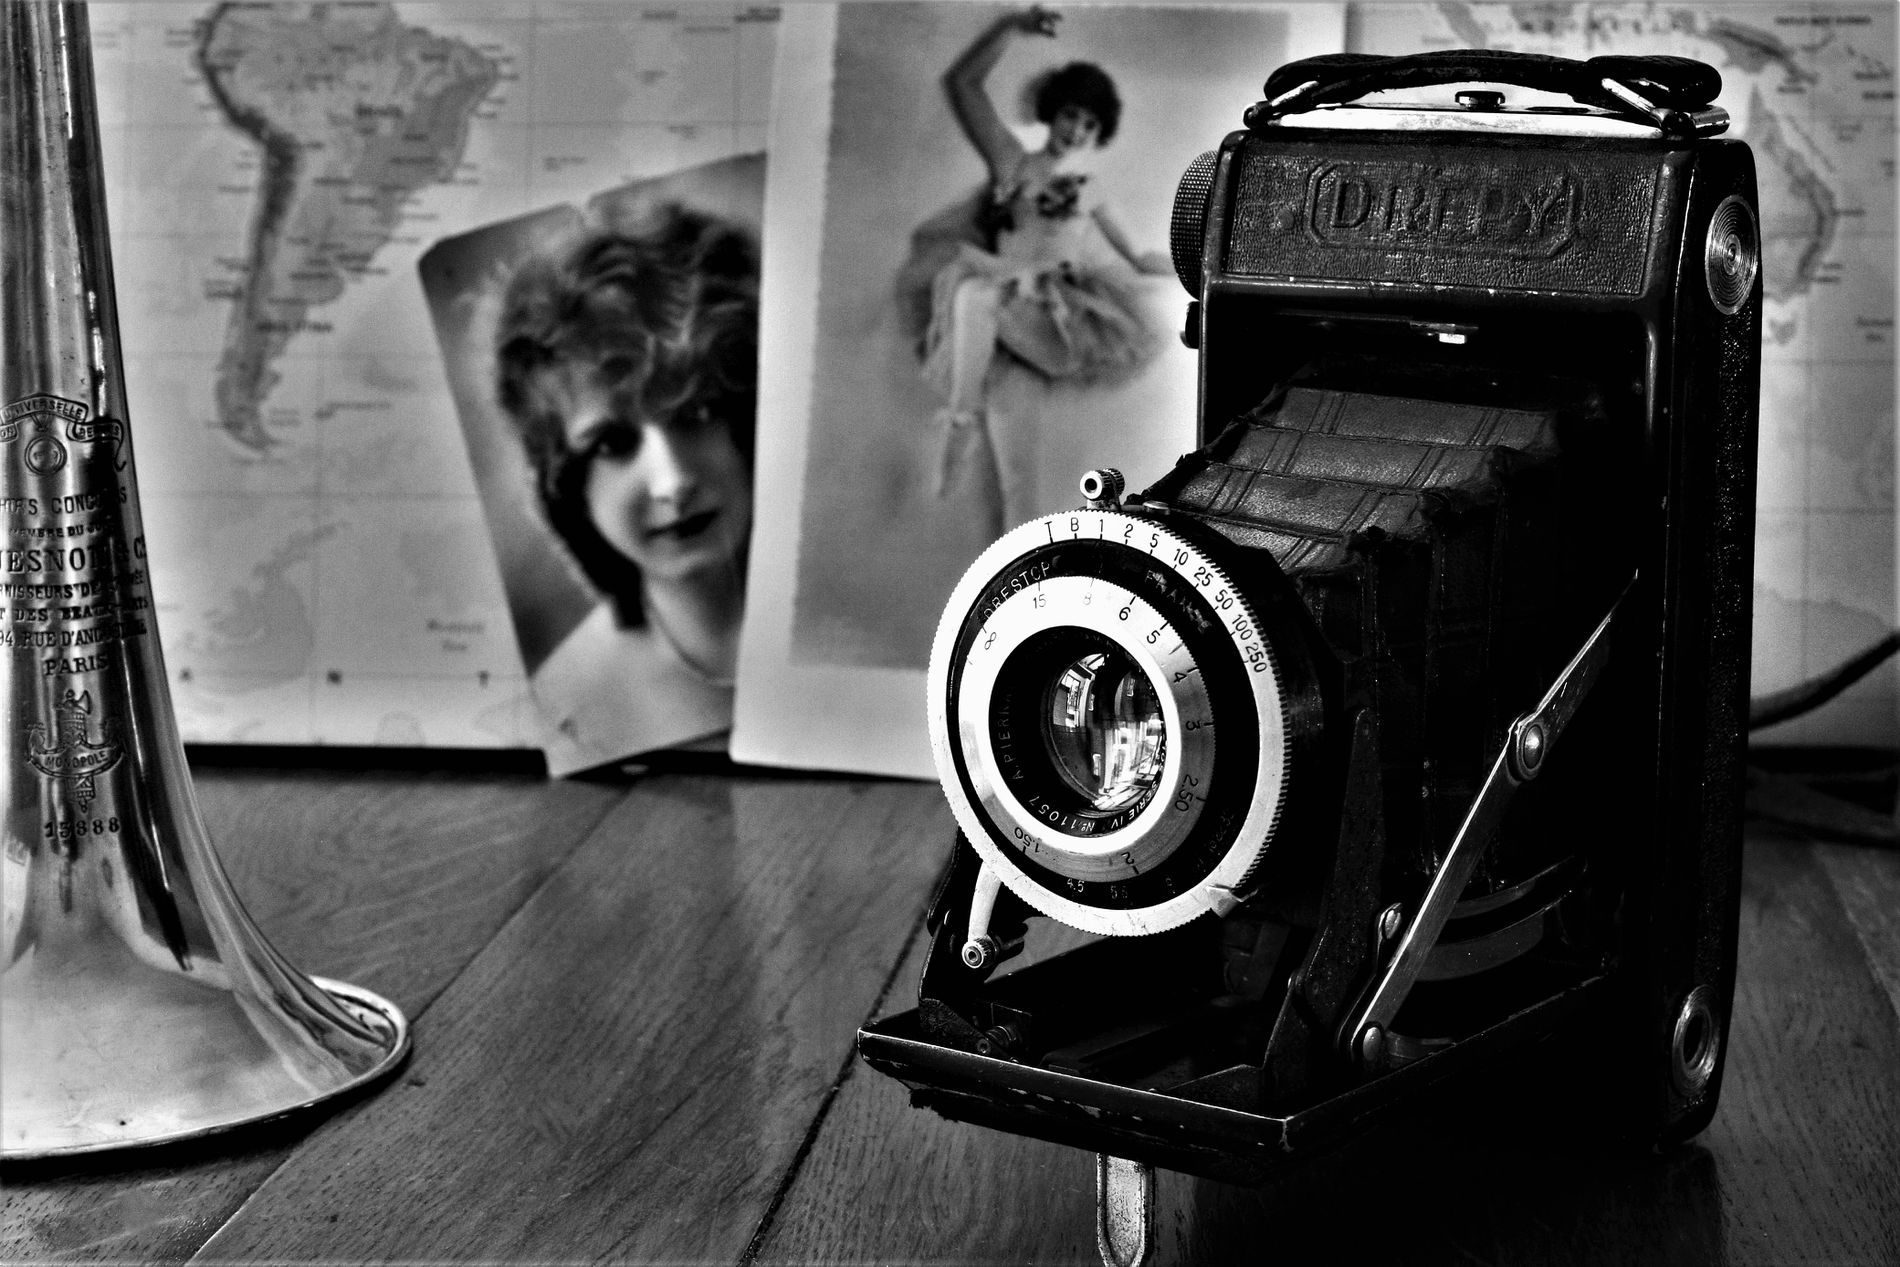
black and white vintage photo.
This is a black and white vintage-themed photo. The main focus is an old camera placed on a wooden surface. Behind the camera, there are two black-and-white portraits of women, giving the photo a nostalgic feeling. There’s also a map in the background, suggesting travel . On the left side, there is a silver musical instrument
The lighting is soft but clear . The style is classic and artistic. The atmosphere feels calm, nostalgic, and elegant, like a quiet moment from the past.The photo angle is a low side-angle  . The color palette of the photo is Black and White Whic make the The atmosphere feels calm, nostalgic, and elegant
Labels: Camera, Electronics, Adult, Male, Man, Person, Bride, Female, Wedding, Woman, Face, Head, Musical Instrument, Brass Section, Horn, Photography, instrument, wooden surface, Map
Camera: Canon Canon EOS 450D
Lens: 18.0 - 55.0 mm, Canon EF-S 18-55mm f/3.5-5.6 IS
Aperture: F11
Exposure: 1/4 sec
ISO: 1600
Focal length: 41.0 mm